Unleashed (Kimelman novel)

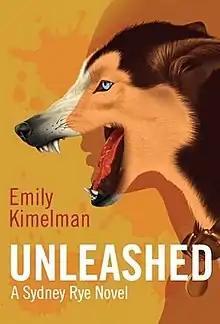
First edition (publ. Smashwords)

Unleashed is the first book in the Sydney Rye mystery series by the author Emily Kimelman.